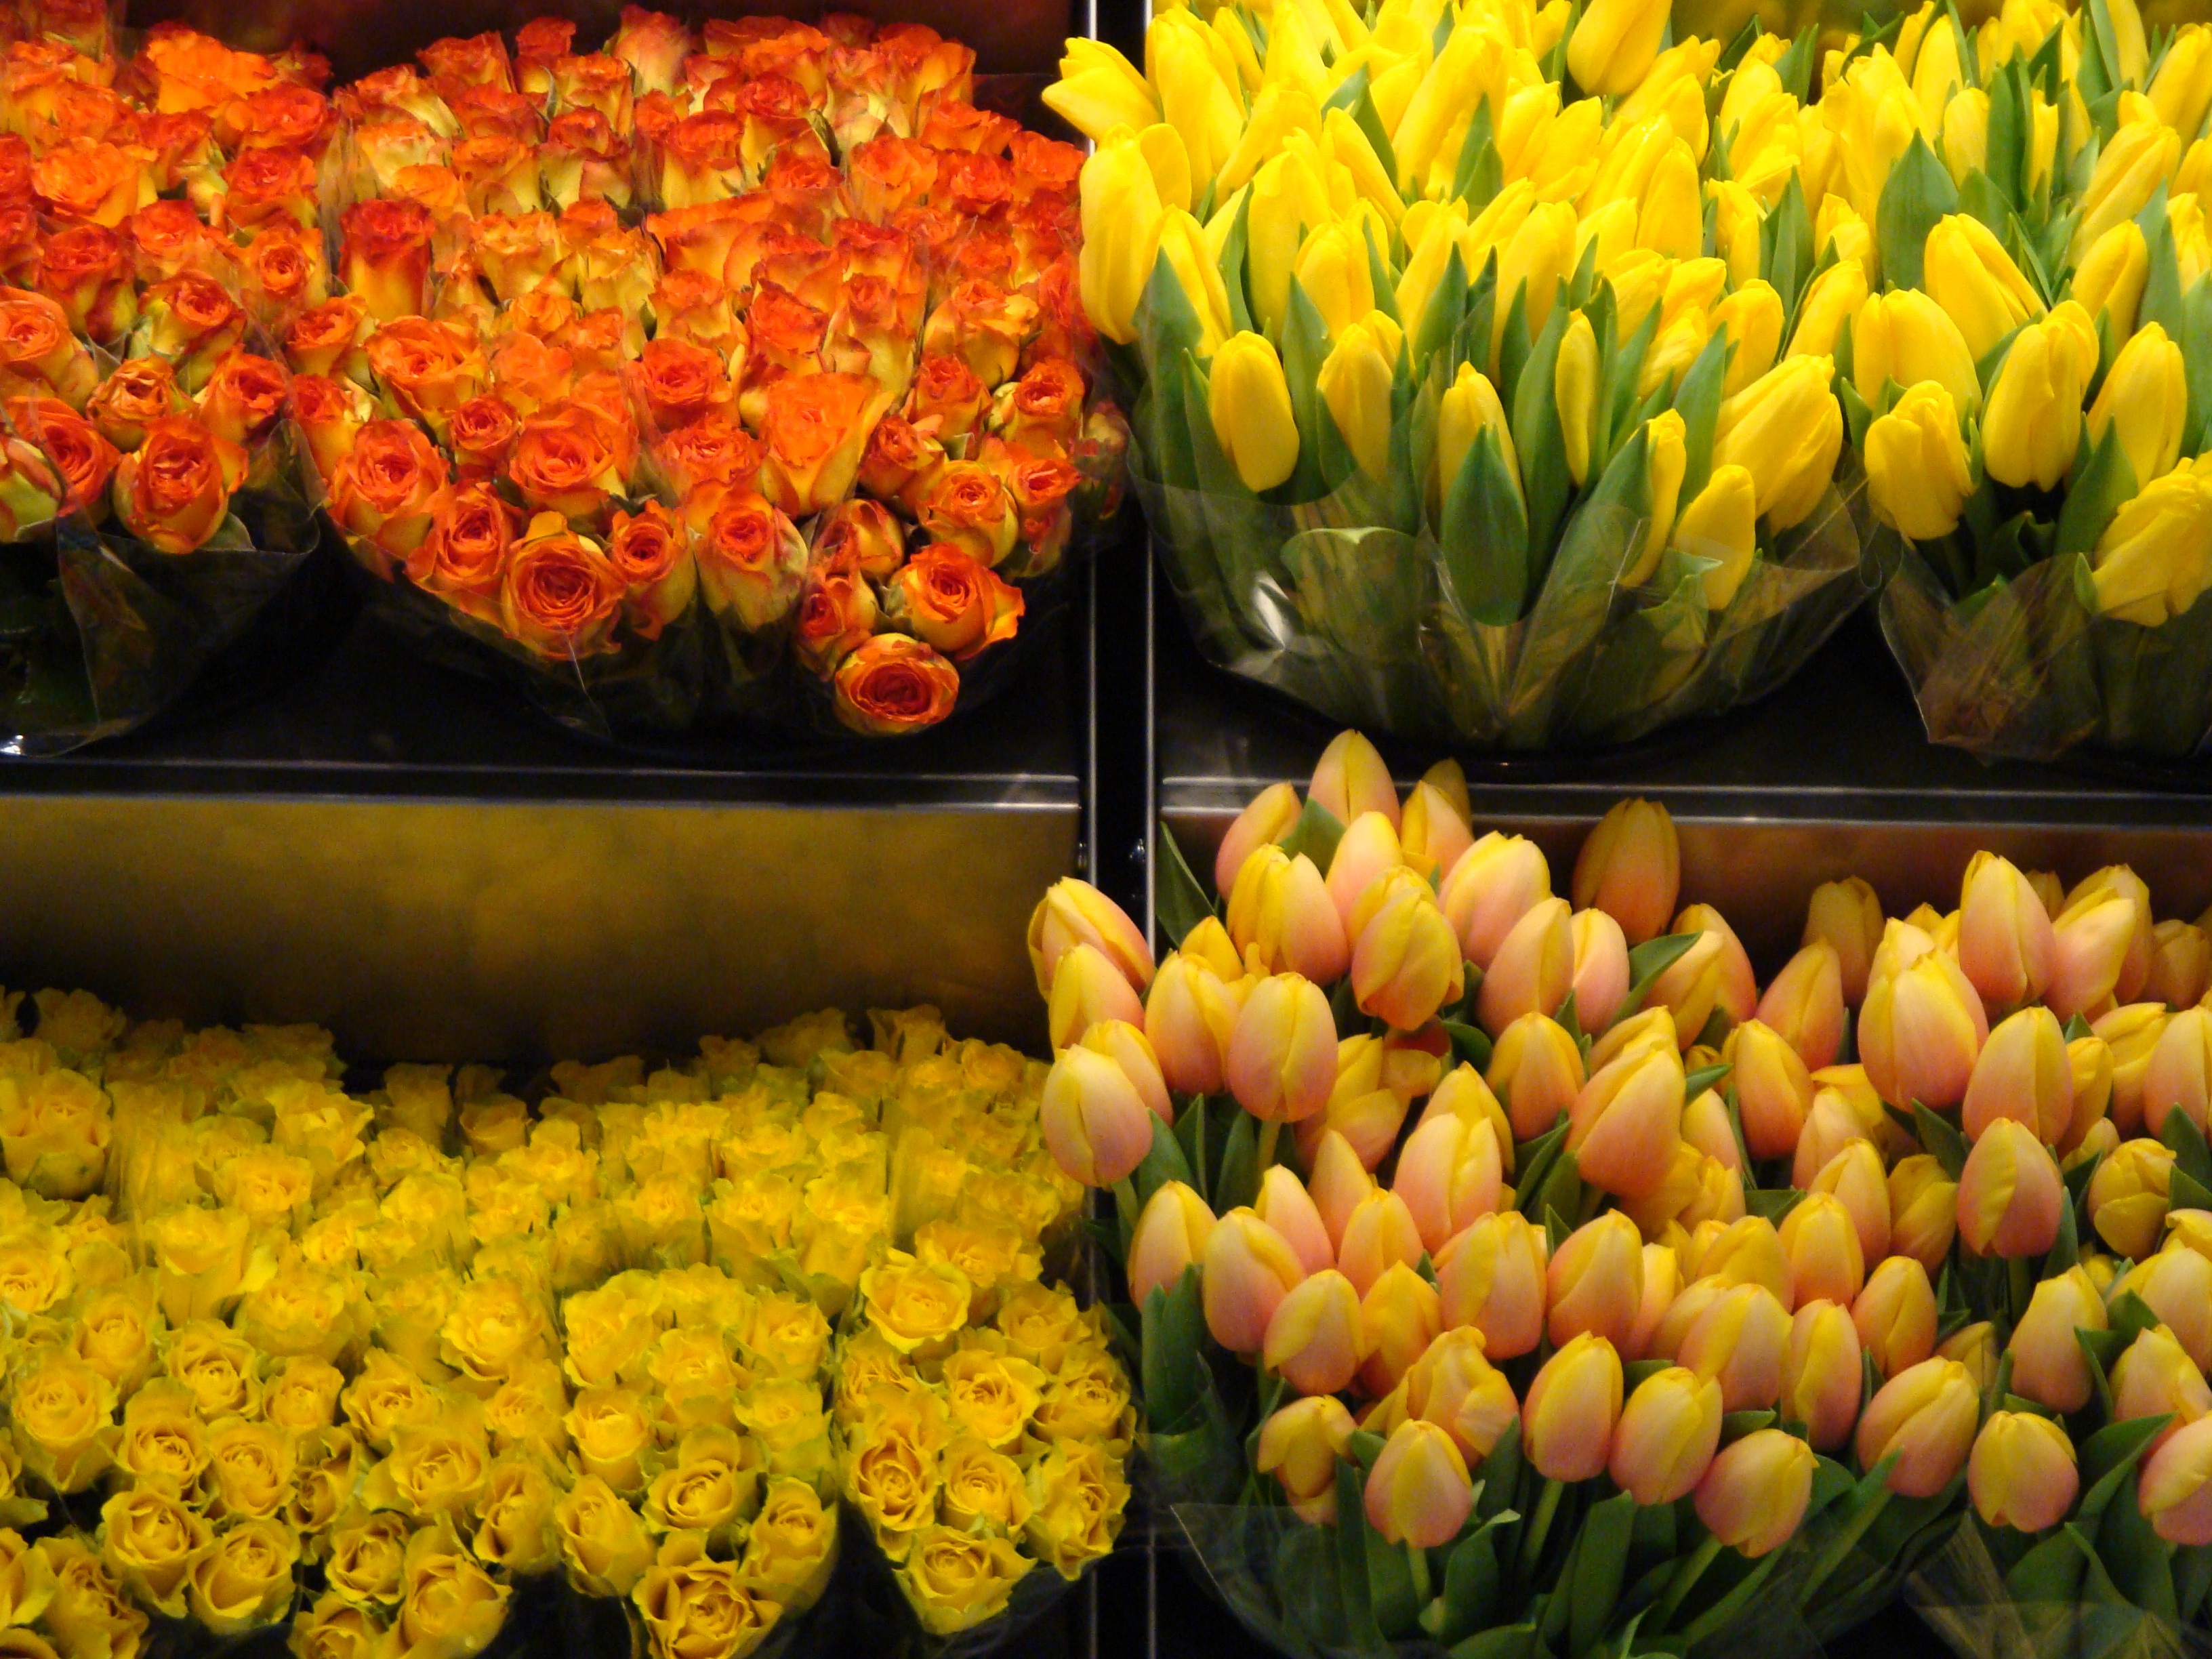
plant, flower, tulip, yellow, flora, flowers, floristry, flowering plant, lily family, exhibitor, land plant